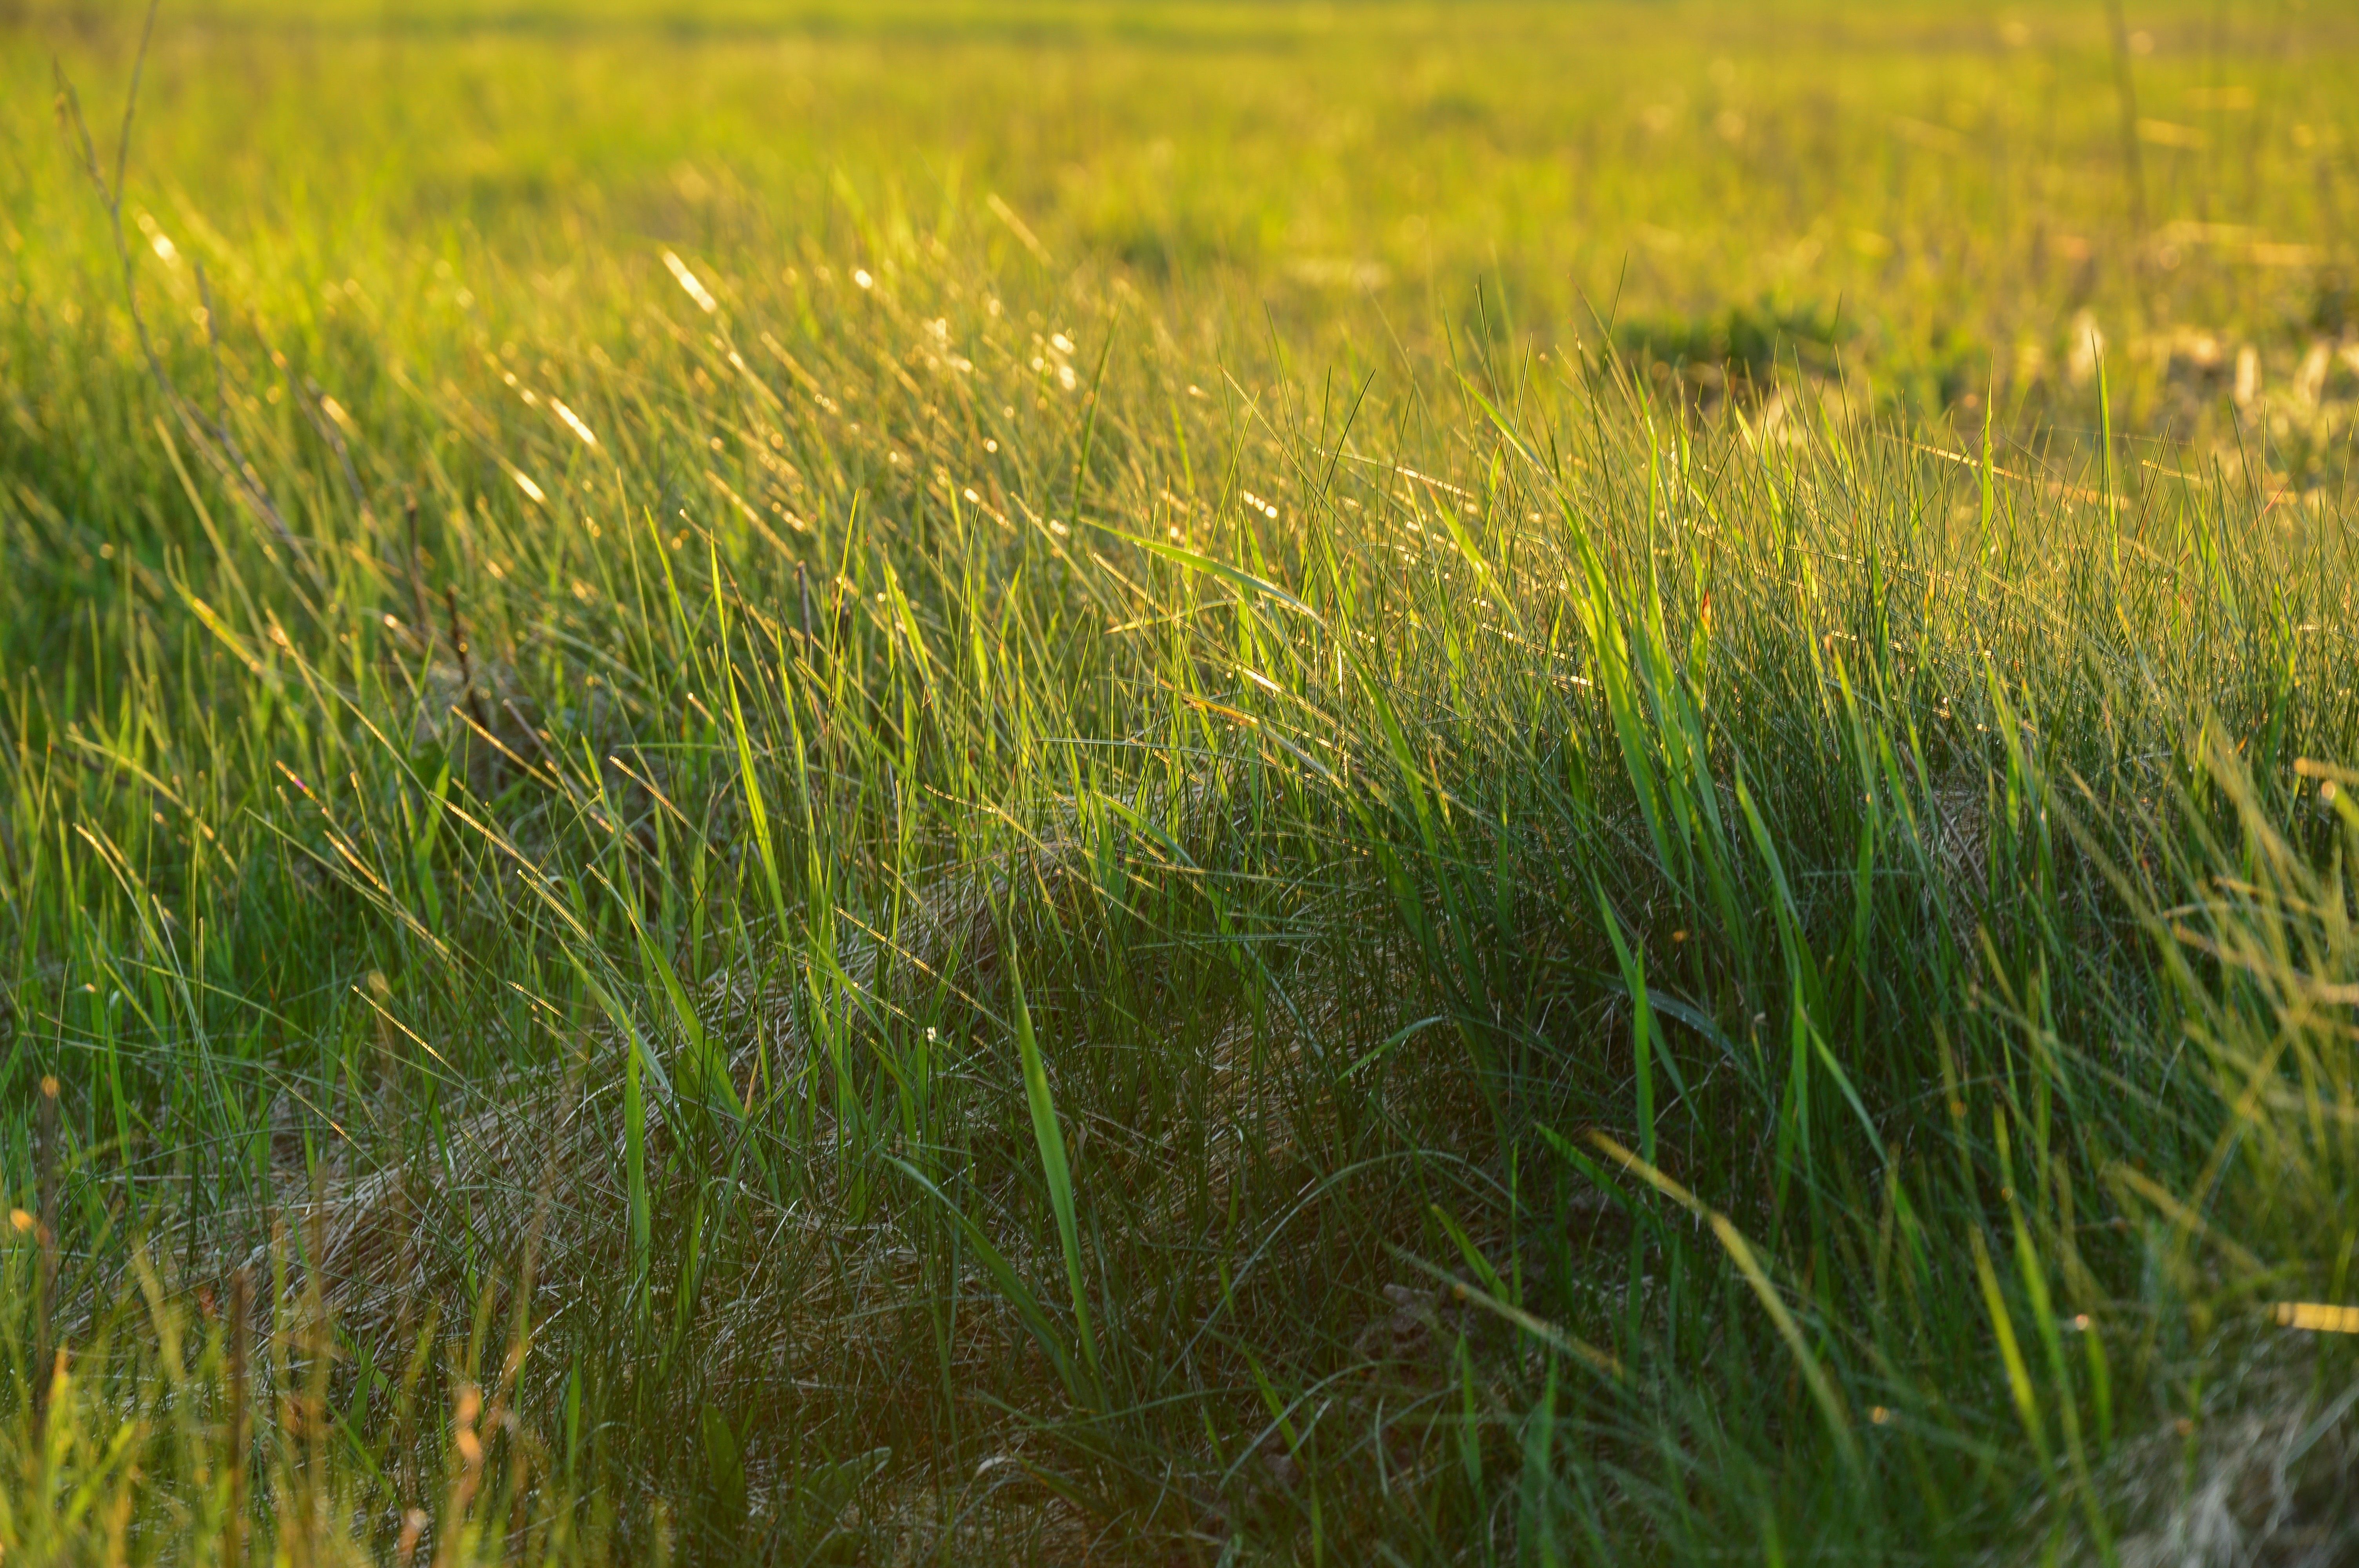
nature, grass, marsh, plant, field, lawn, meadow, prairie, sunlight, flower, summer, environment, green, lush, pasture, agriculture, grassland, wetland, habitat, ecosystem, steppe, paddy field, flowering plant, natural environment, geographical feature, grass family, land plant